Heinrich Hansjakob

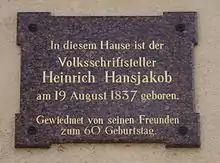
Board at Hansjakob's place of birth in Haslach

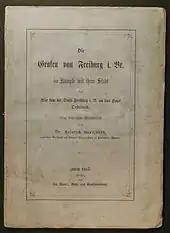
Hansjakob's dissertation

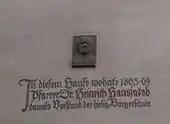
Exhibition at his residence in Waldshut

Heinrich Hansjakob born on 19 August 1837 in Haslach in the Kinzig valley as the son of baker and innkeeper, Philipp Hansjakob, and his wife, Cäcilie née Kaltenbach. His mother came from the village of Rohrbach in Furtwangen im Schwarzwald. On his father's side, the family of Hansjakob had lived on the Kinzig since the end of the Thirty Years' War. From 1852 to 1859 he went to the lyceum in Rastatt. Thereafter he studied theology, philosophy and classical philology at the University of Freiburg. In 1863 he was ordained as a priest. In 1865 he graduated from the University of Tübingen with a historical treatise on the Counts of Freiburg.